D'erlanger

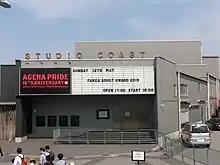
D'erlanger have held several of their Abstinence's Door events at Studio Coast.

On July 25, 2009 they played in Taipei, Taiwan. It was the band's first performance in a foreign country. D'erlanger performed at the V-Rock Festival '09 on October 24, the show was broadcast live worldwide on the festival's official website. They also held a gig in South Korea on October 30. The band then released their fifth album, the self-titled "D'erlanger", on November 11, 2009. The album includes a studio version of "Easy Make, Easy Mark", a song they wrote and played back in the '80s.